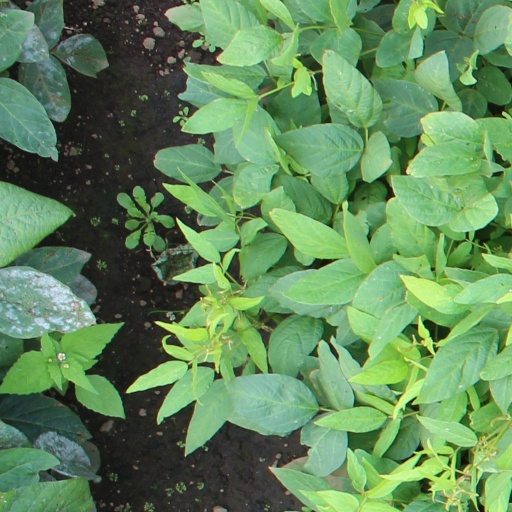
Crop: soybean